Khoirentak tiger

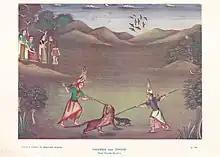

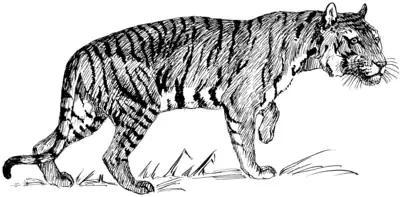

The Khoirentak tiger was a vicious monster in Meitei mythology that lived in Khoirentak. It was eventually killed by Khuman Khamba.